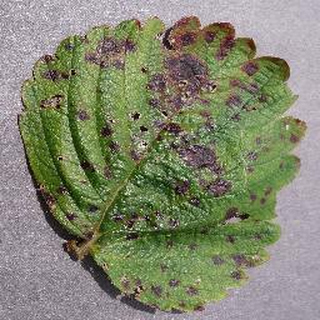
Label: strawberry_leaf_scorch